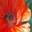
Label: poppy